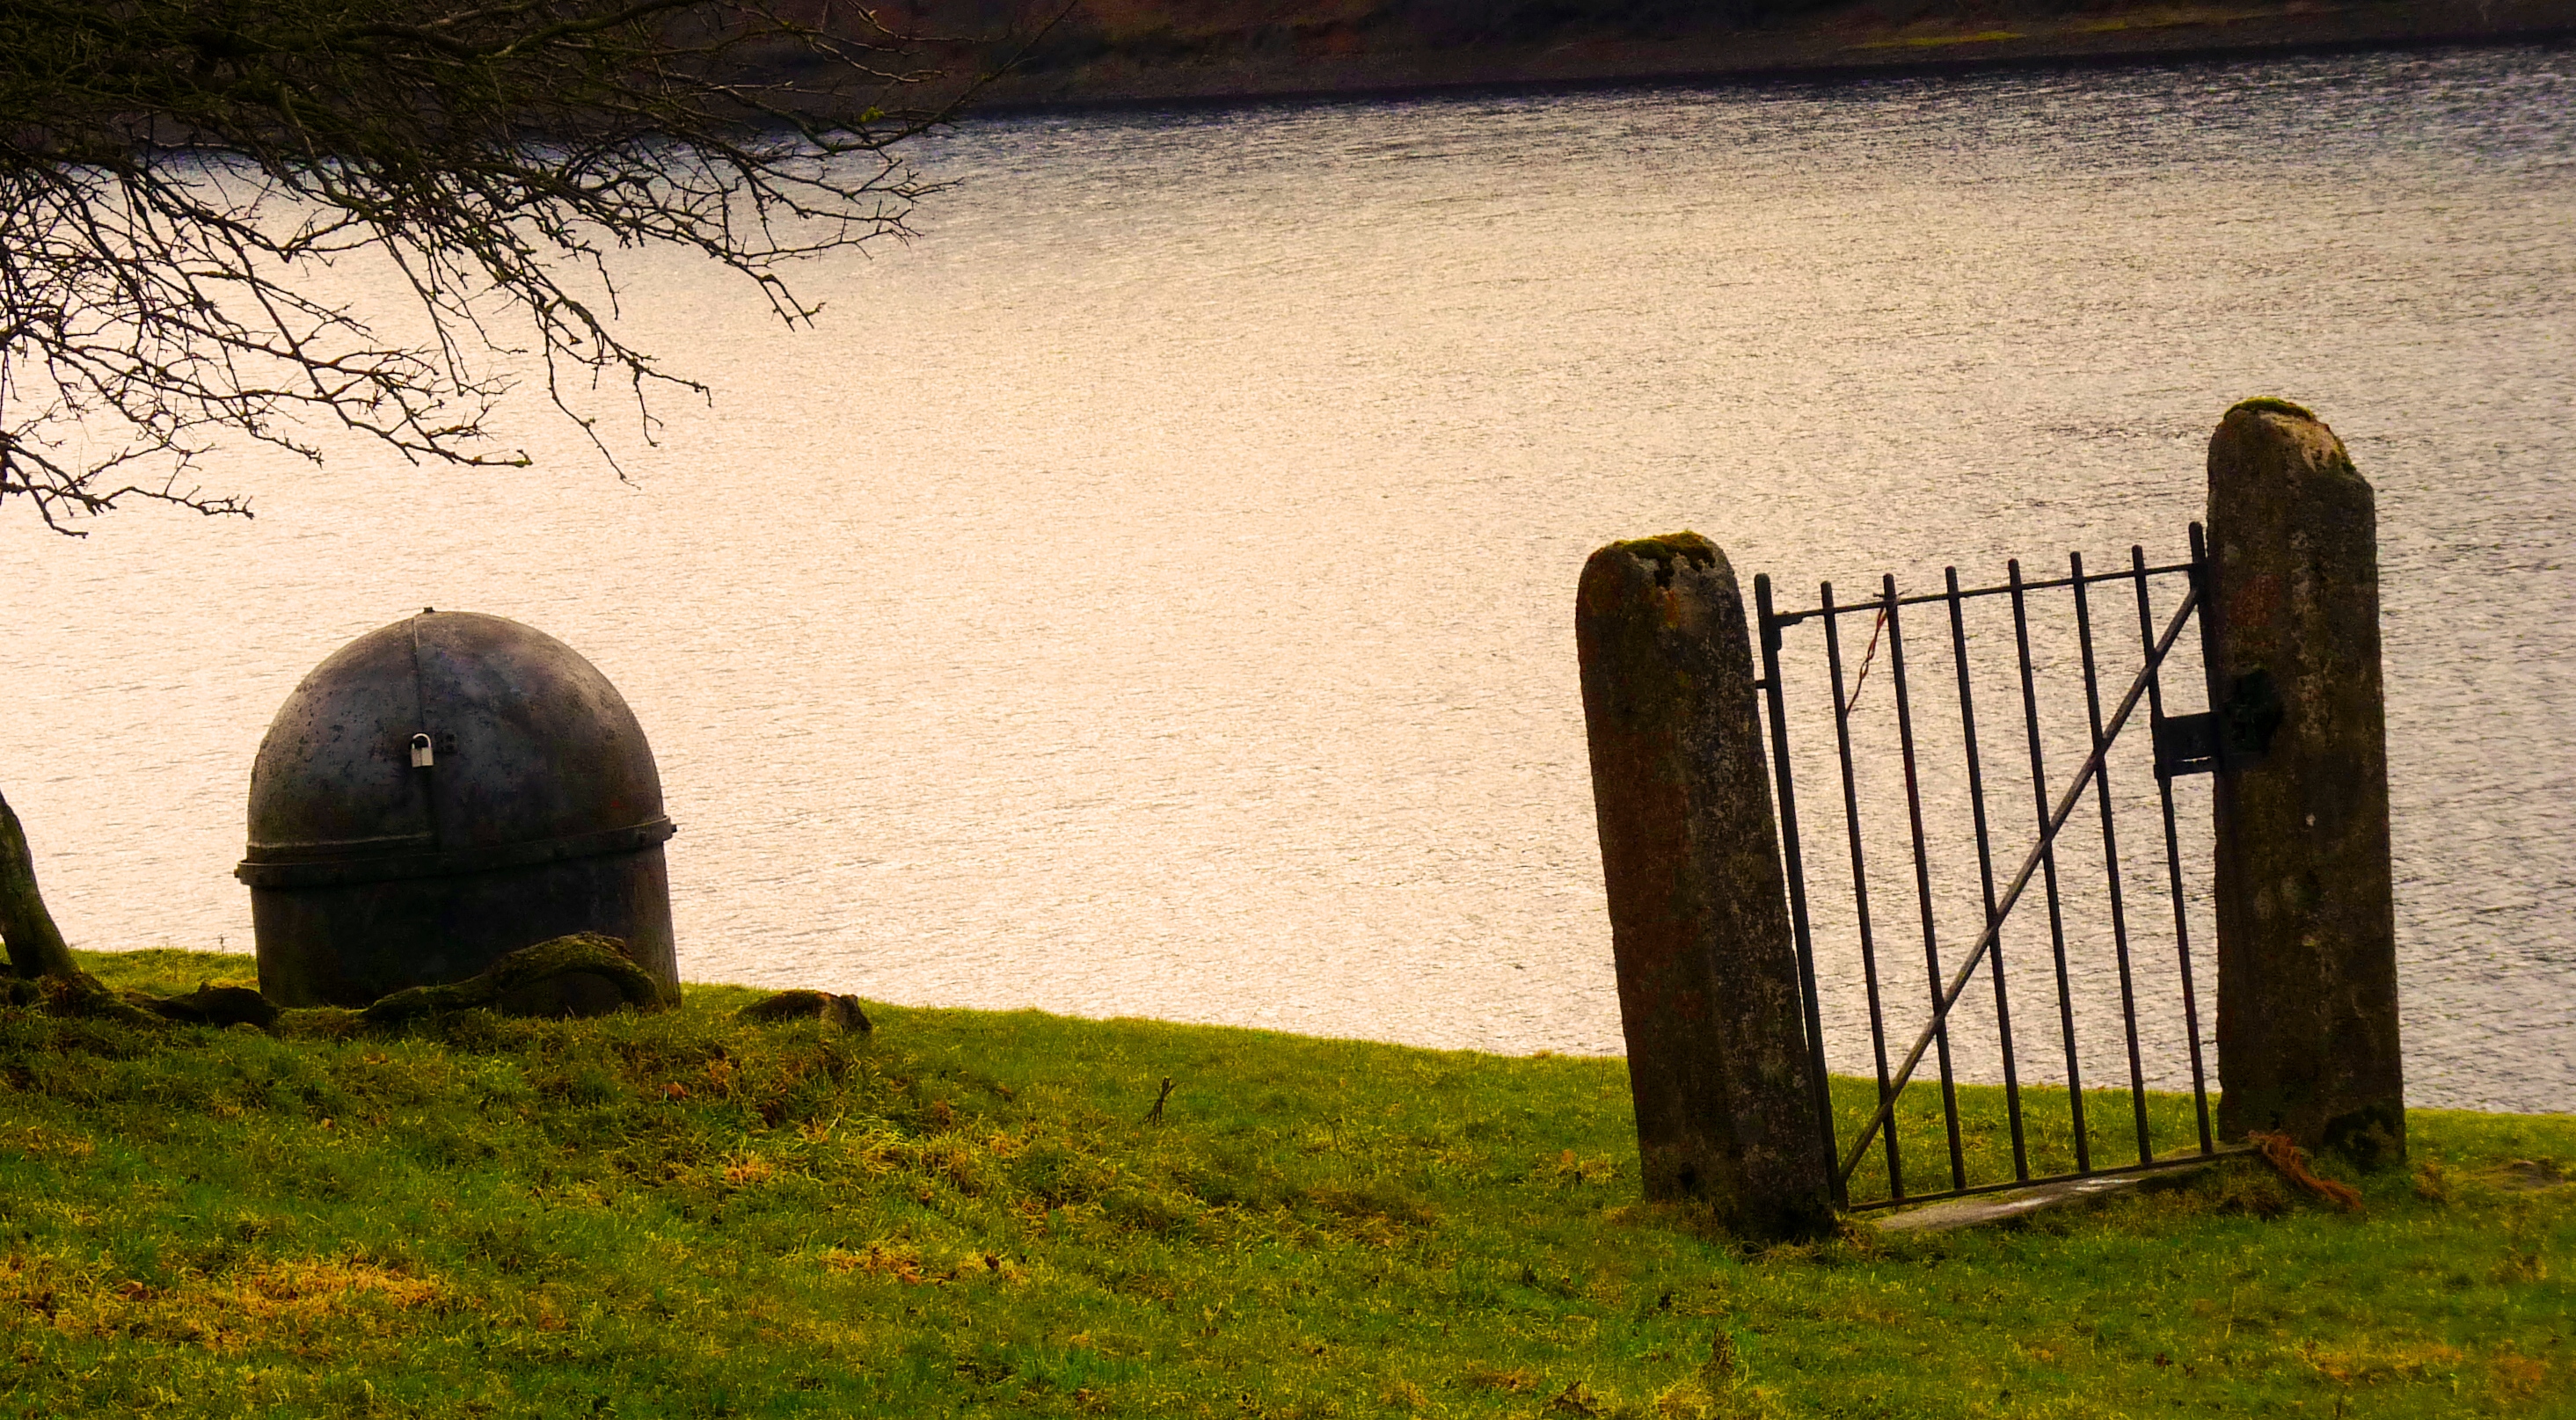
water, fence, lake, wall, nationalpark, art, peaks, peakdistrict, ladybowerreservoir